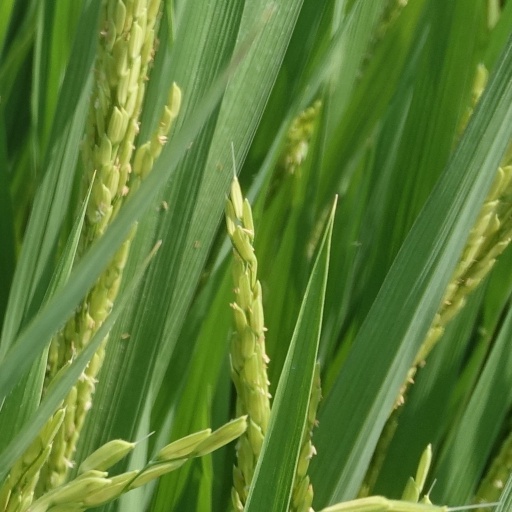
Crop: rice